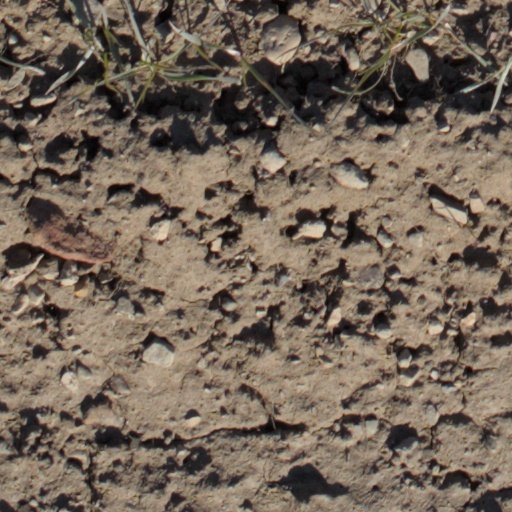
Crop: wheat